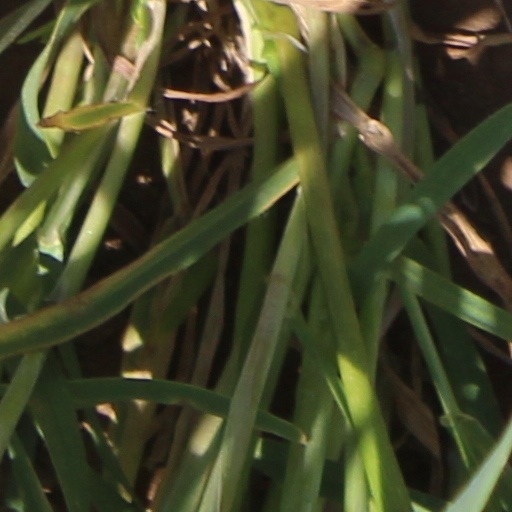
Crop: wheat